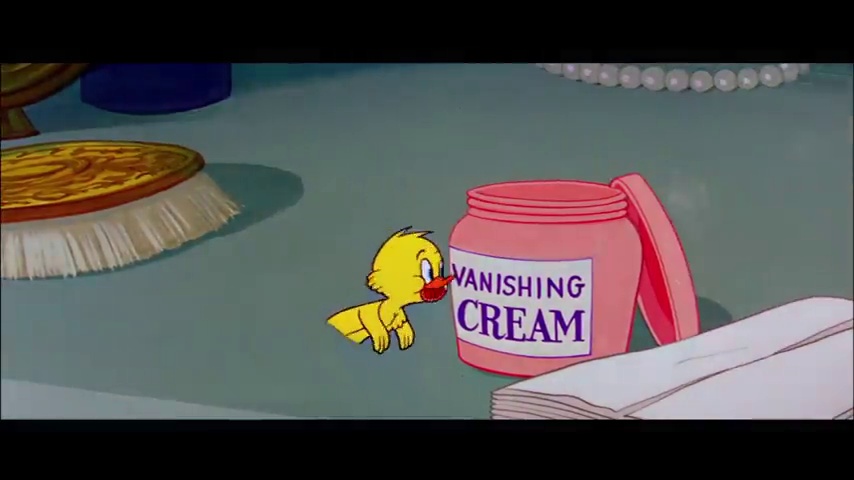
Portrait style: Cartoon Portrait